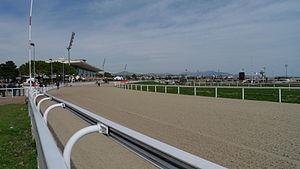
L'hippodrome de la Côte d'Azur à Cagnes-sur-Mer (France)
Eugène Lizero est un architecte français né le 8 février 1907 à Cannes et mort le 26 octobre 1986 dans la même ville. Il est l'un des principaux architectes des champs de courses en France. Il construit l'hippodrome de la Côte d'Azur et transforme plusieurs installations hippiques en Île-de-France. Il restructure des hôtels et villas du patrimoine balnéaire de Cannes et bâtit entre 1955 et 1975 la plupart des nouveaux immeubles de logements de sa ville natale. Son style art déco et moderniste s'insère dans l'architecture des Trente Glorieuses.
L’hippodrome de la Côte d'Azur est un hippodrome qui se situe sur la commune de Cagnes-sur-Mer.
Cet article dresse la liste des hippodromes par pays.